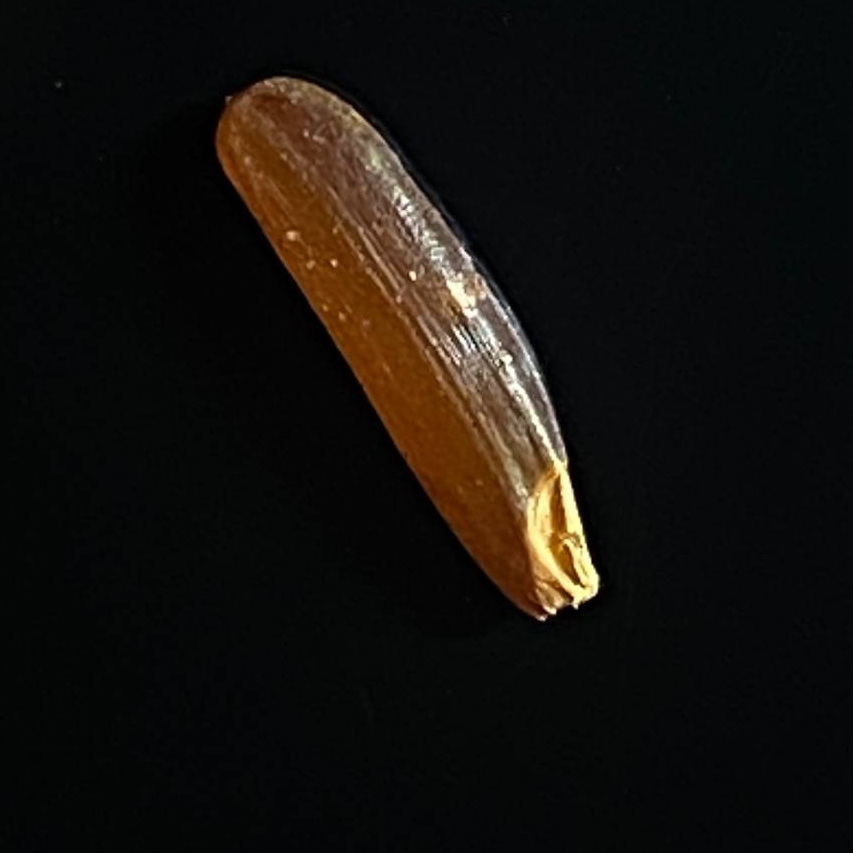
Rice variety: Red_Cargo